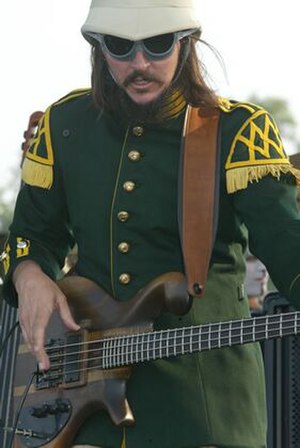
Les Claypool
Leslie Edward Claypool er en amerikansk musiker, sanger, sangskriver, producent, forfatter, instruktør og skuespiller. Han er bedst kendt som bassist og forsanger i bandet Primus. Hans spillestil på bassen er velkendt for at blande tapping, flamenco-lignende strumming, bøjninger med whammy bar og slapbas.